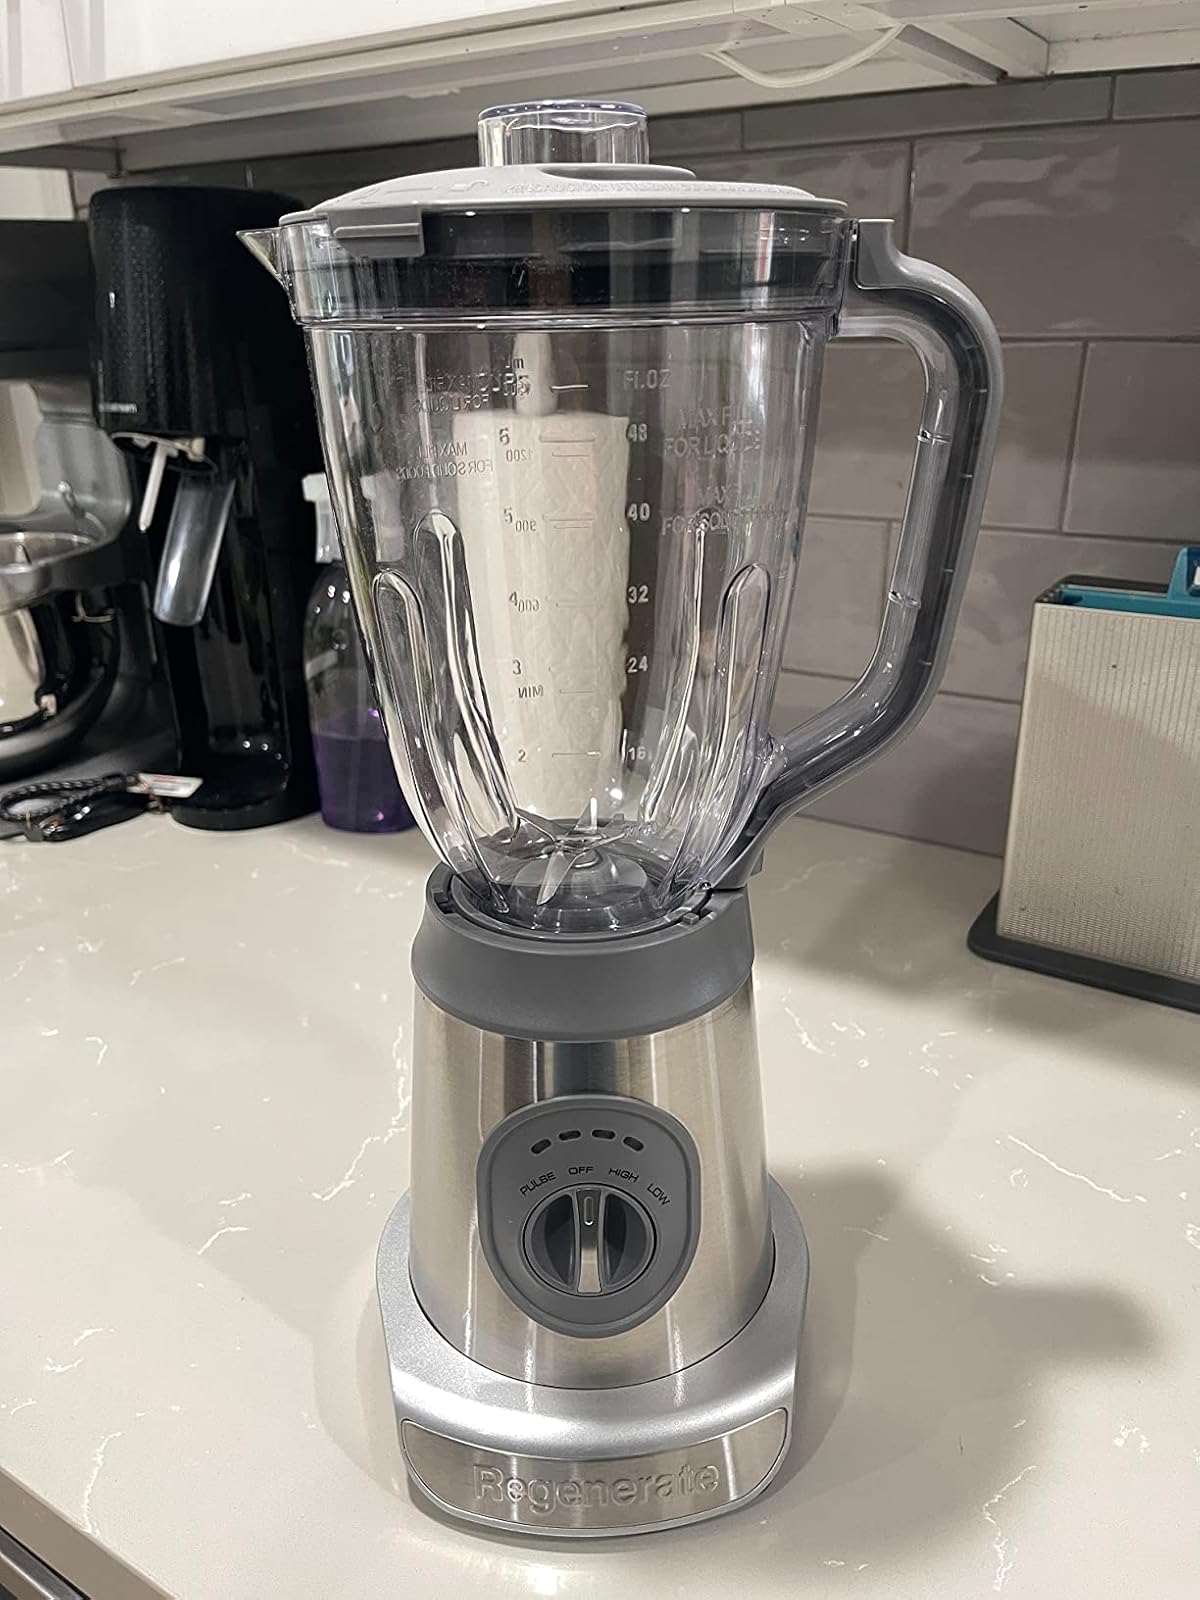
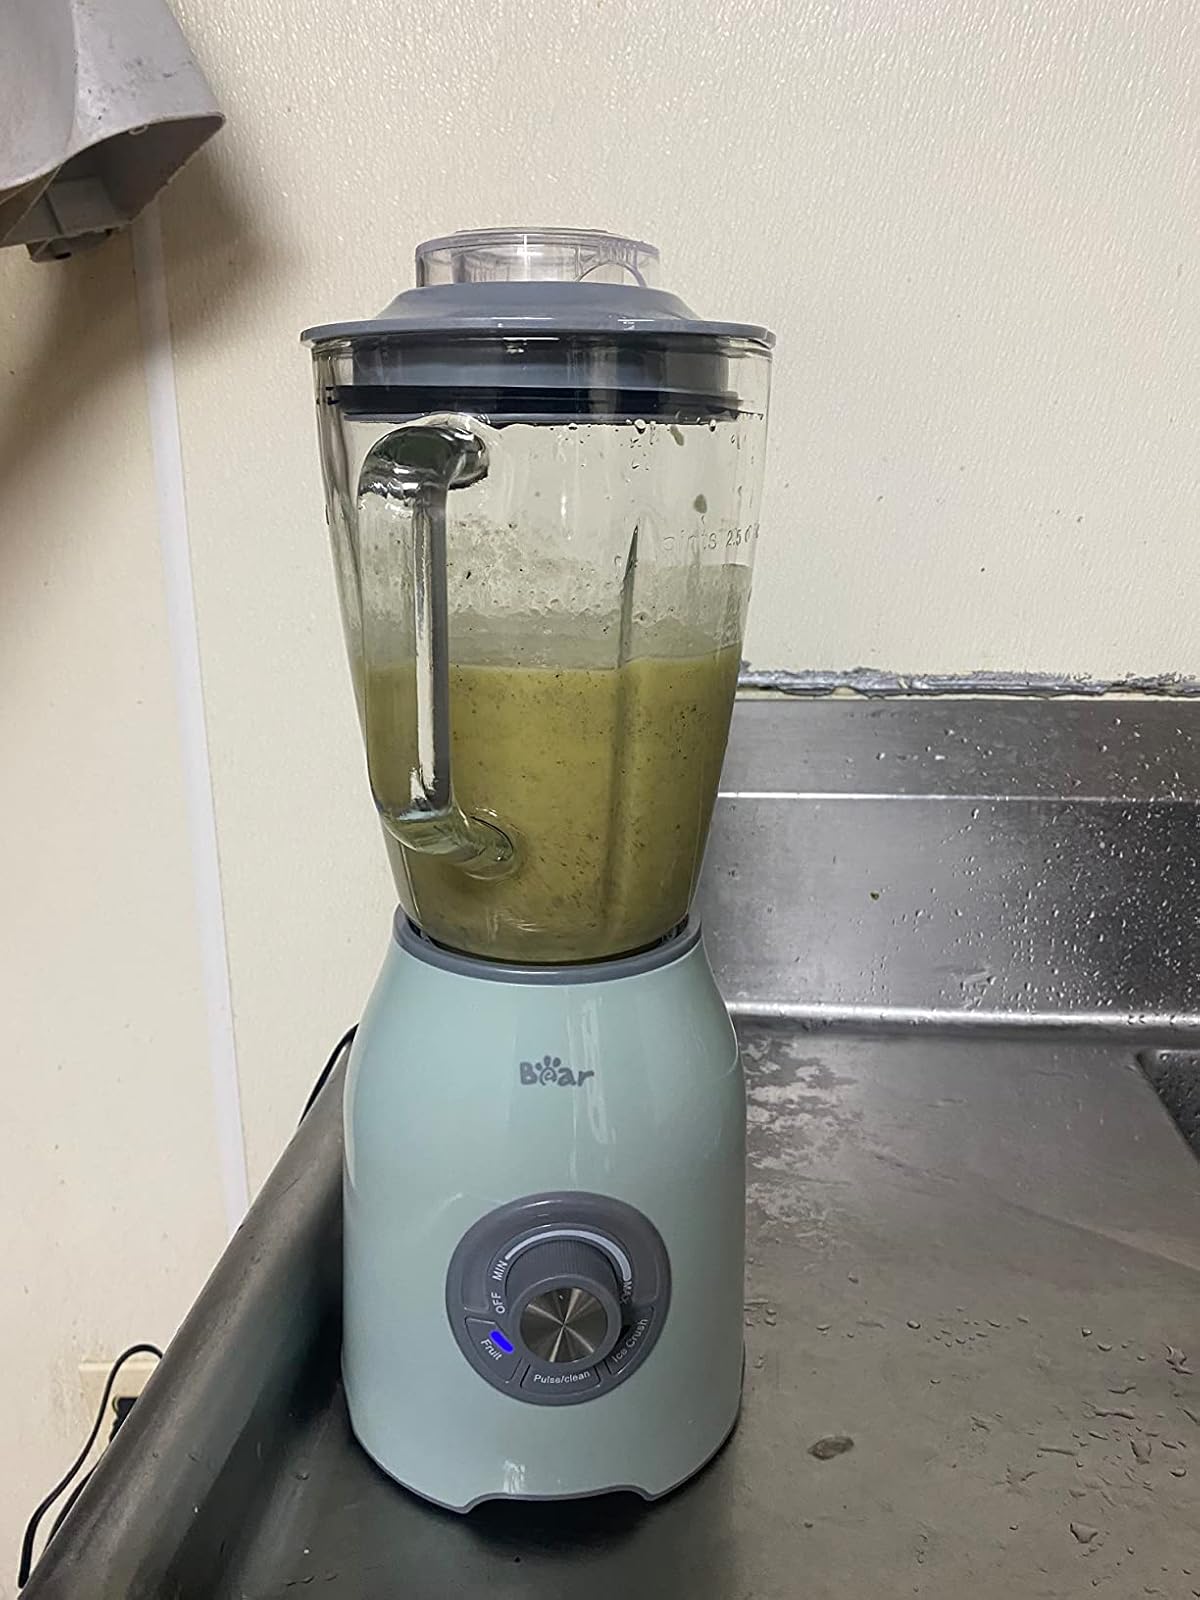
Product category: items_blender
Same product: no